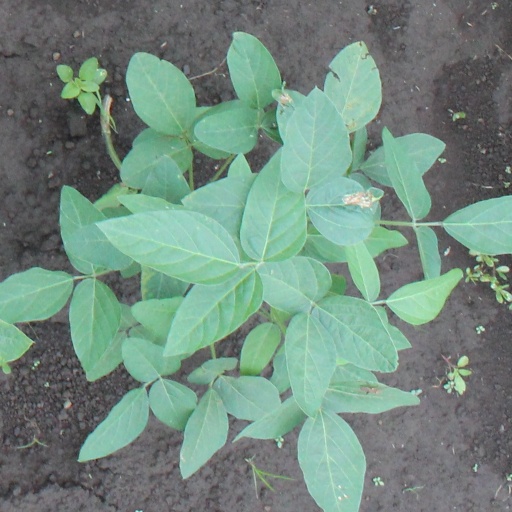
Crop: soybean